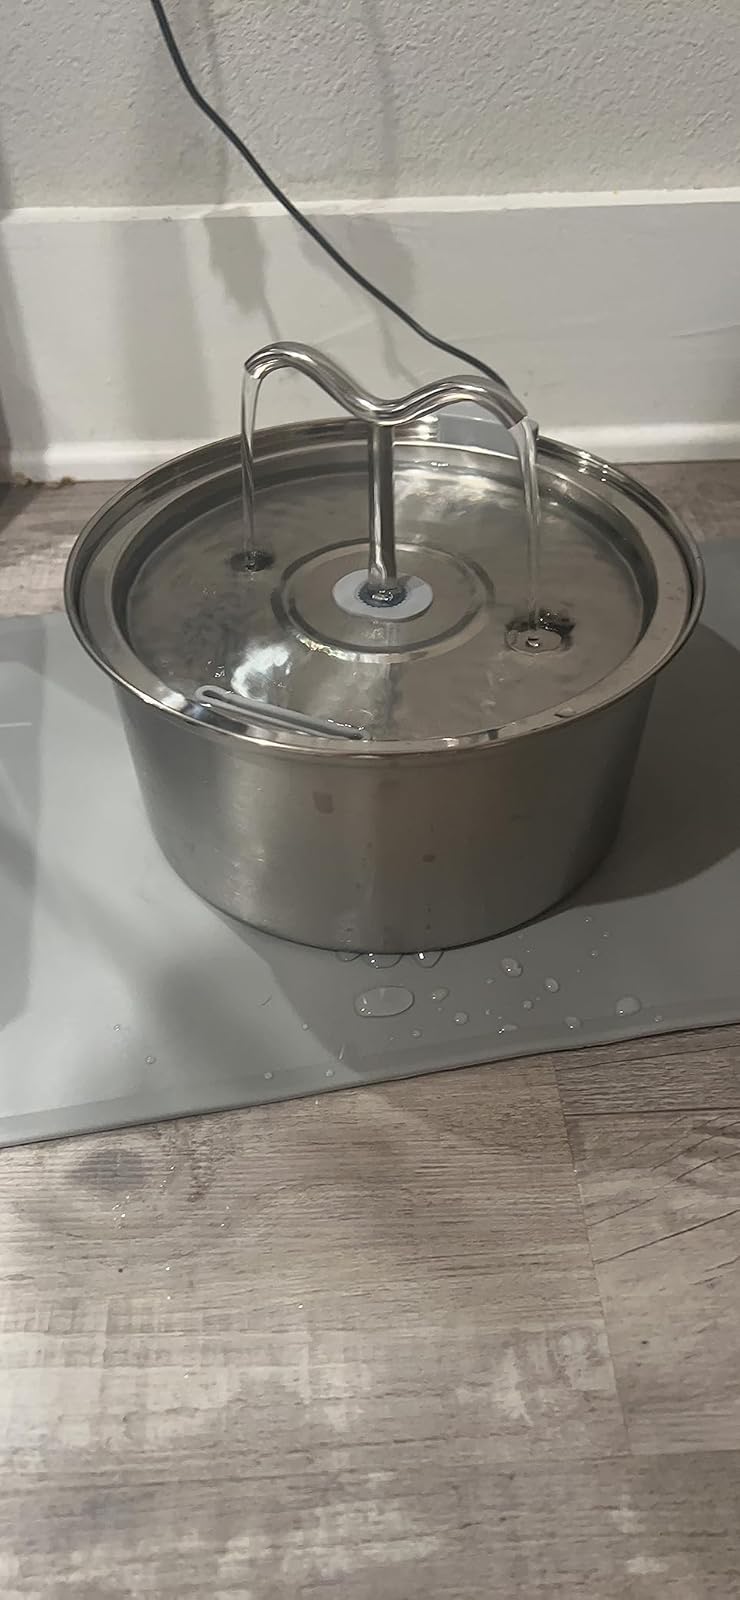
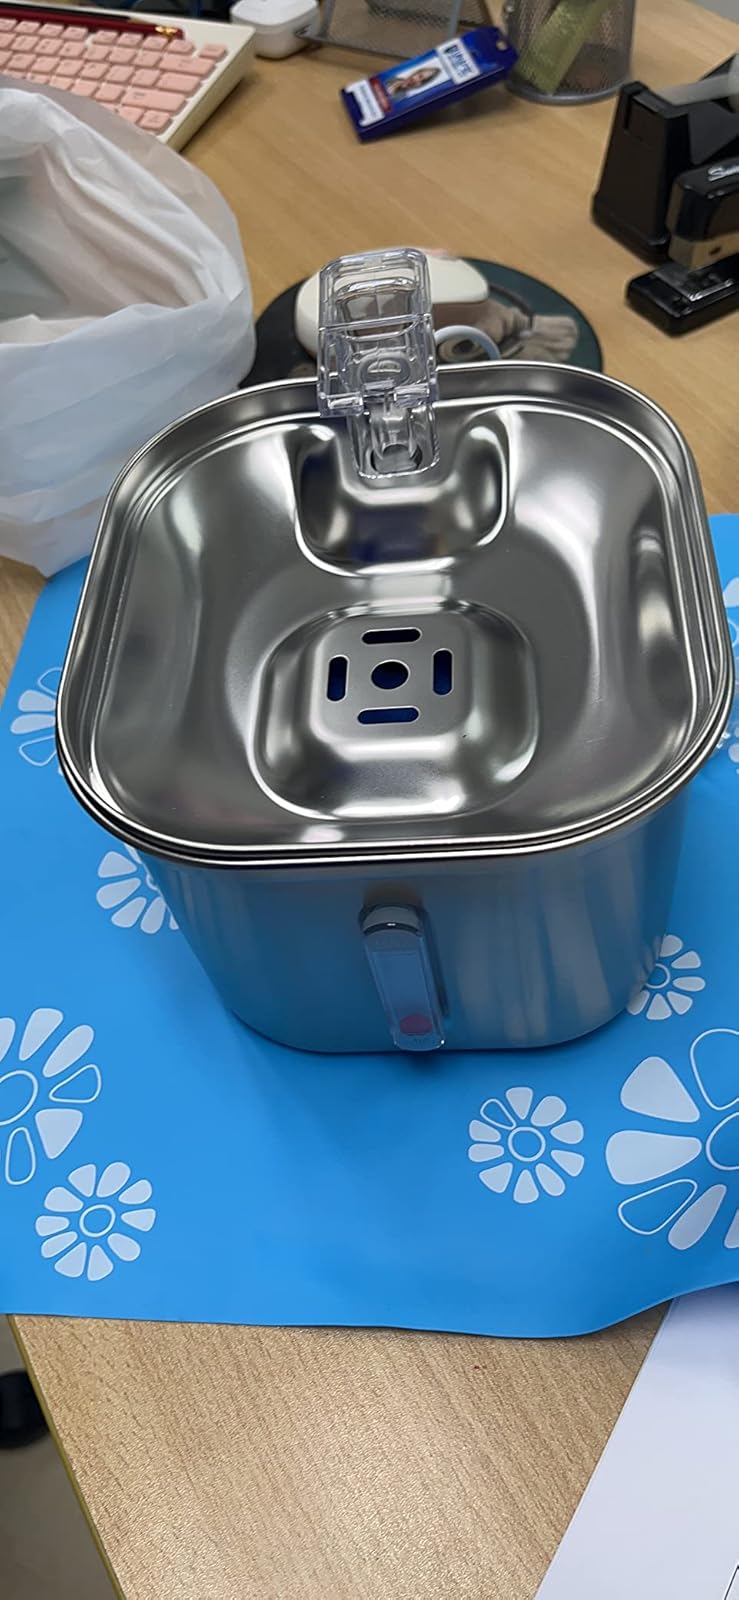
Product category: items_bowl
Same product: no